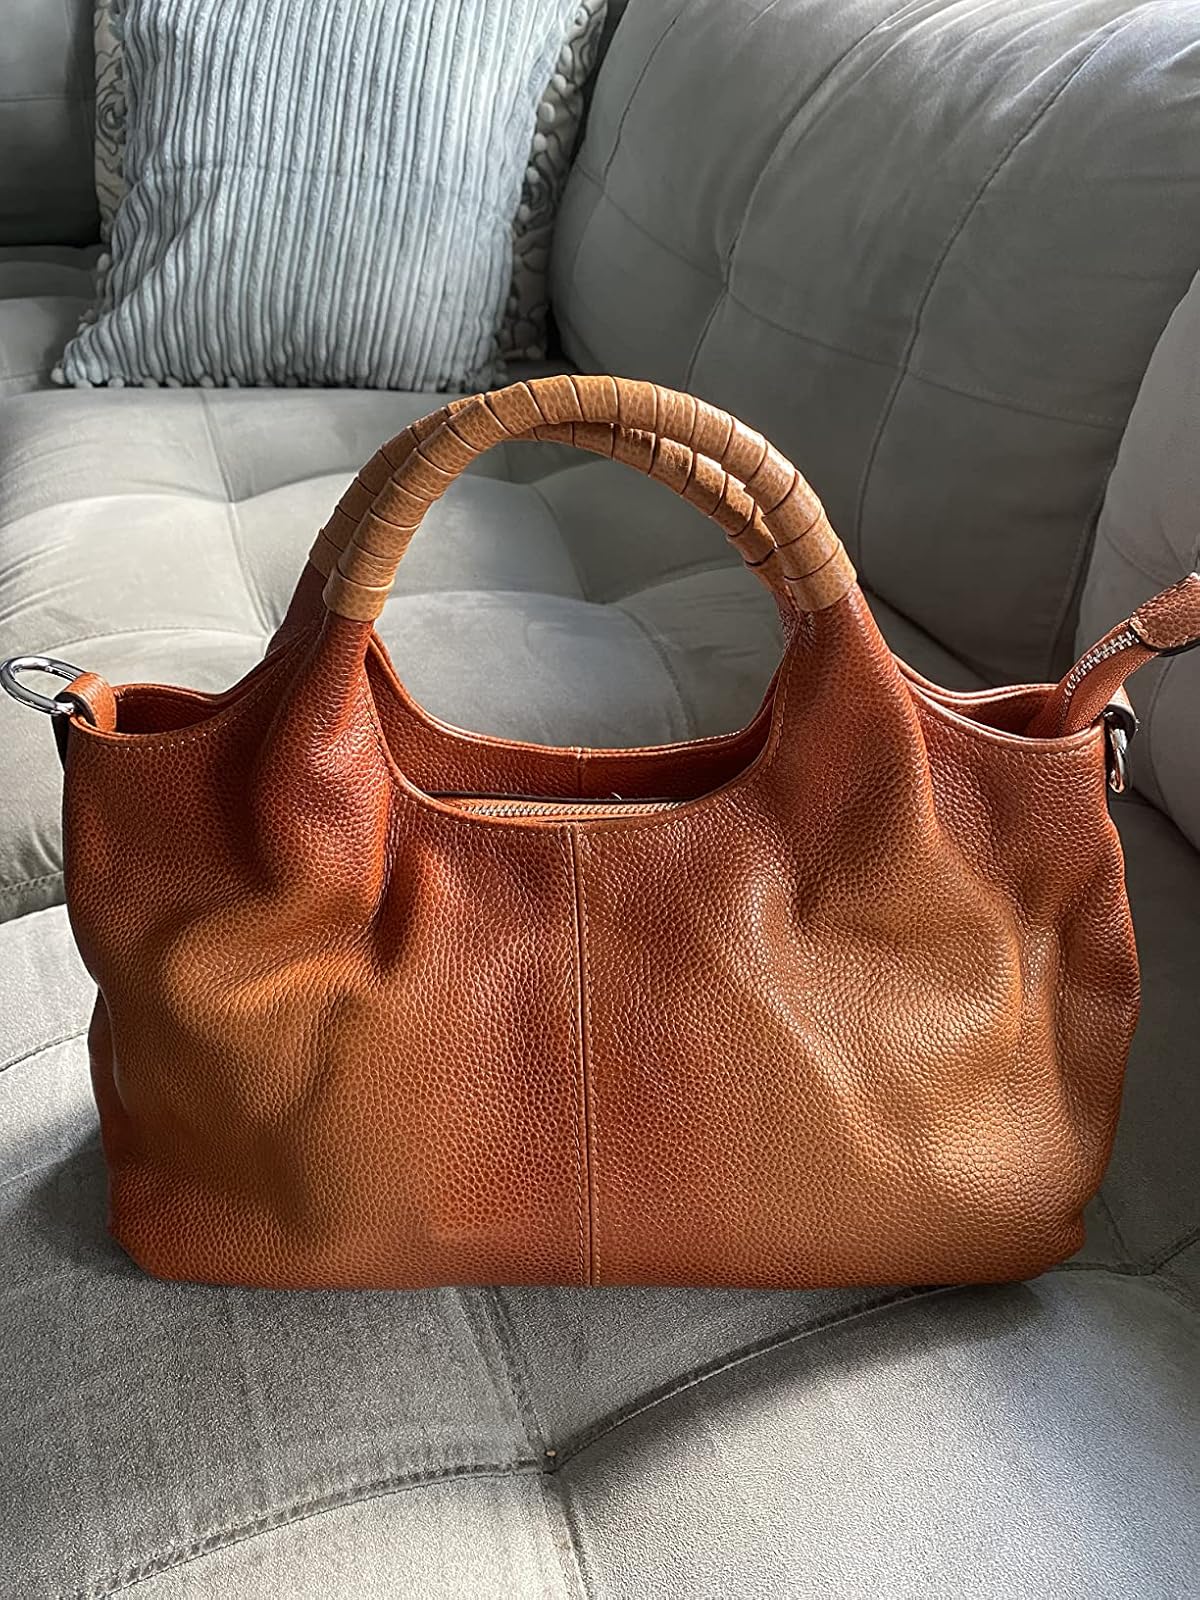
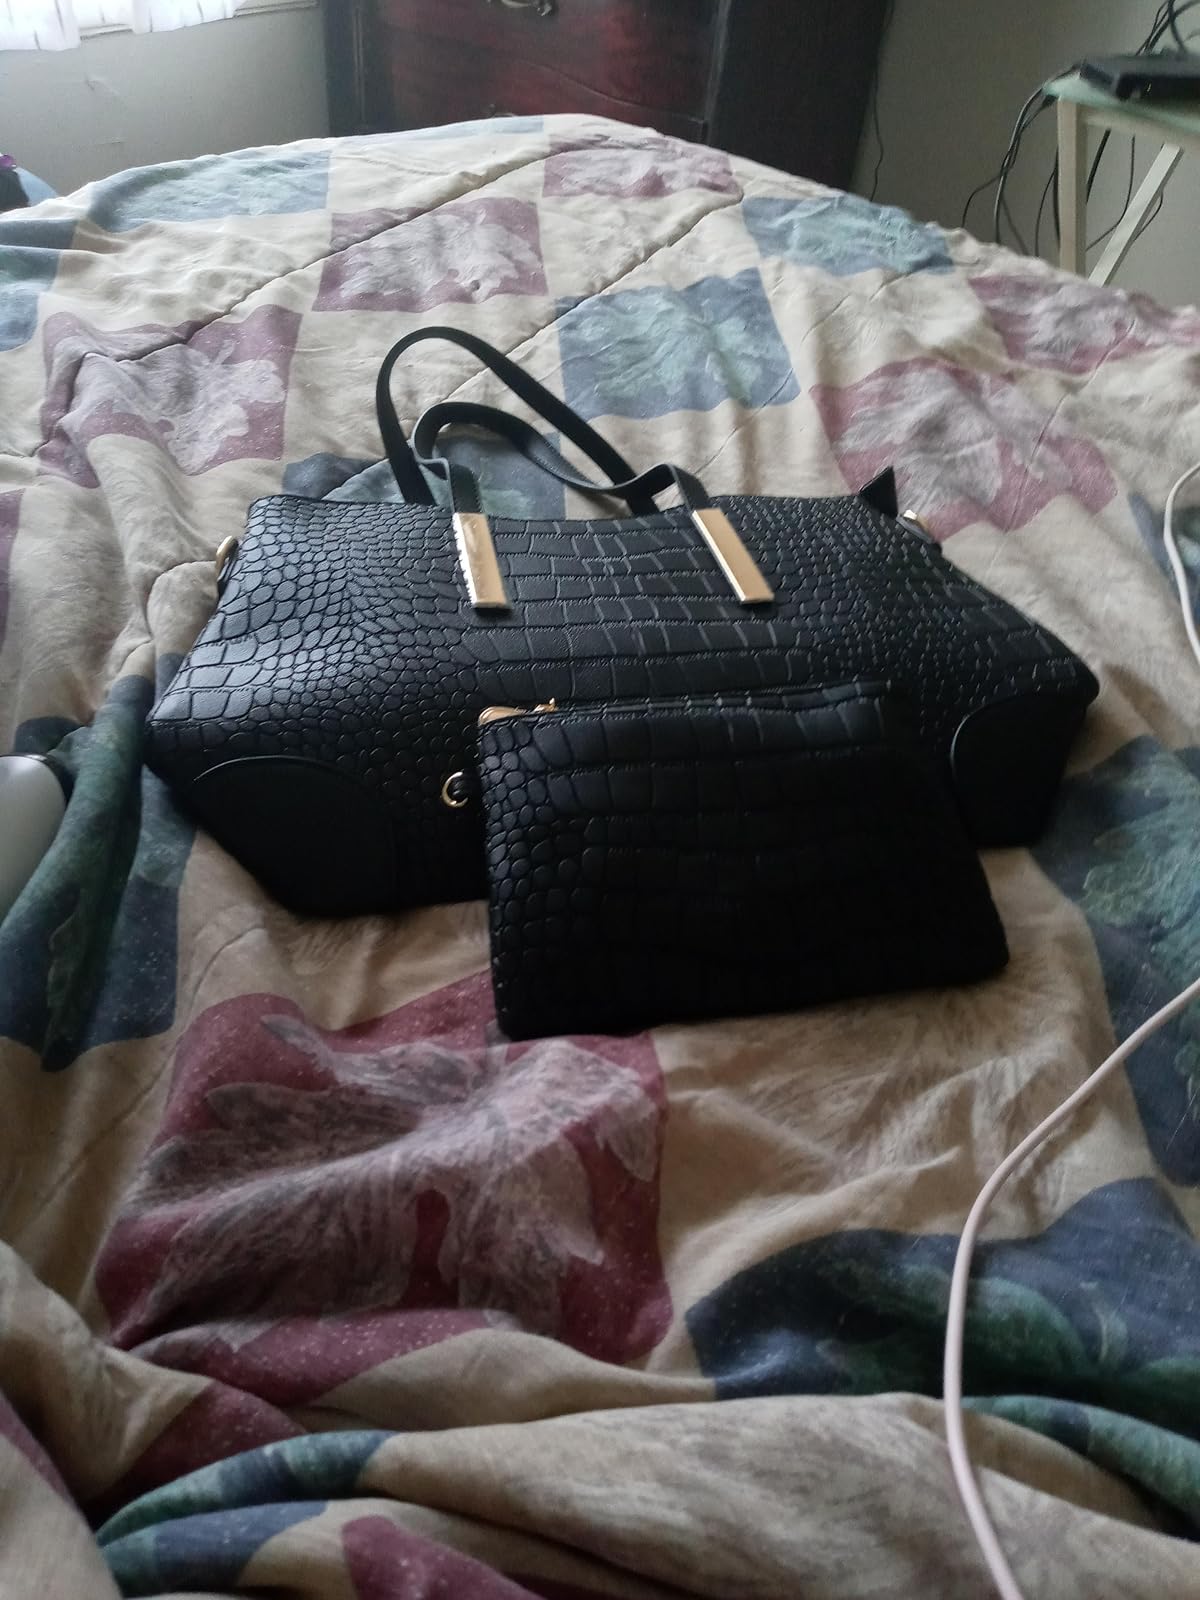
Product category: accessories_handbag
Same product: no